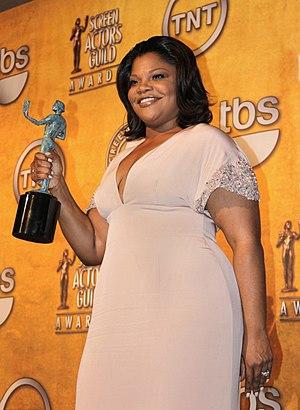
La 16ᵉ cérémonie des Screen Actors Guild Awards, décernés par la Screen Actors Guild, a eu lieu le 23 janvier 2010, et a récompensé les acteurs et actrices du cinéma et de la télévision ayant tourné en 2009.
Monique Angela Hicks, connue sous le surnom de Mo'Nique, est une humoriste et actrice américaine.
Shadowboxer est un film américain réalisé par Lee Daniels, sorti en 2005.